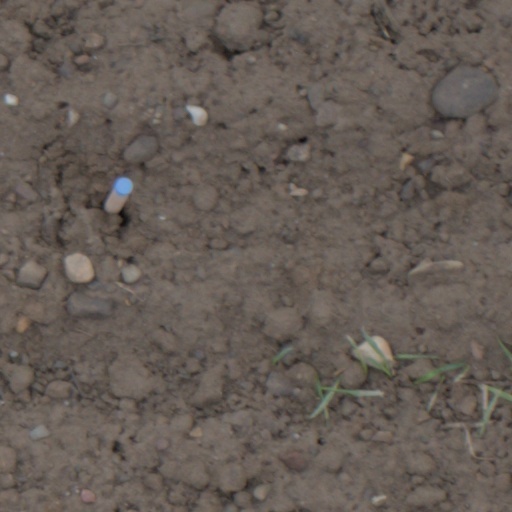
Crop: wheat